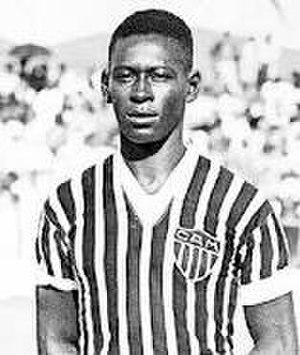
Dondinho lors d'un match de l' Atletico Mineiro
João Ramos do Nascimento, dit Dondinho est un joueur de football brésilien.